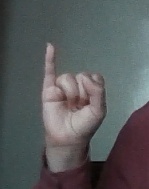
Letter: meem